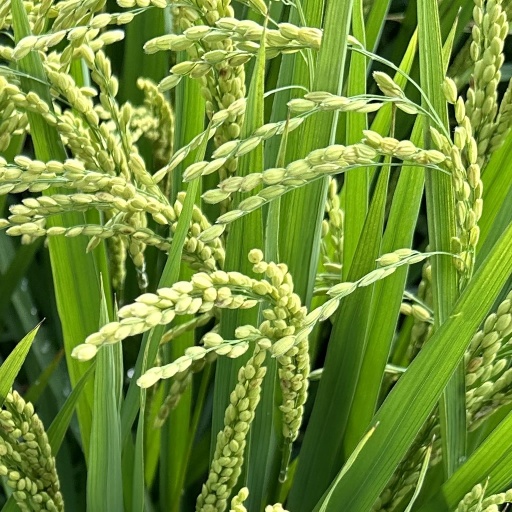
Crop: rice